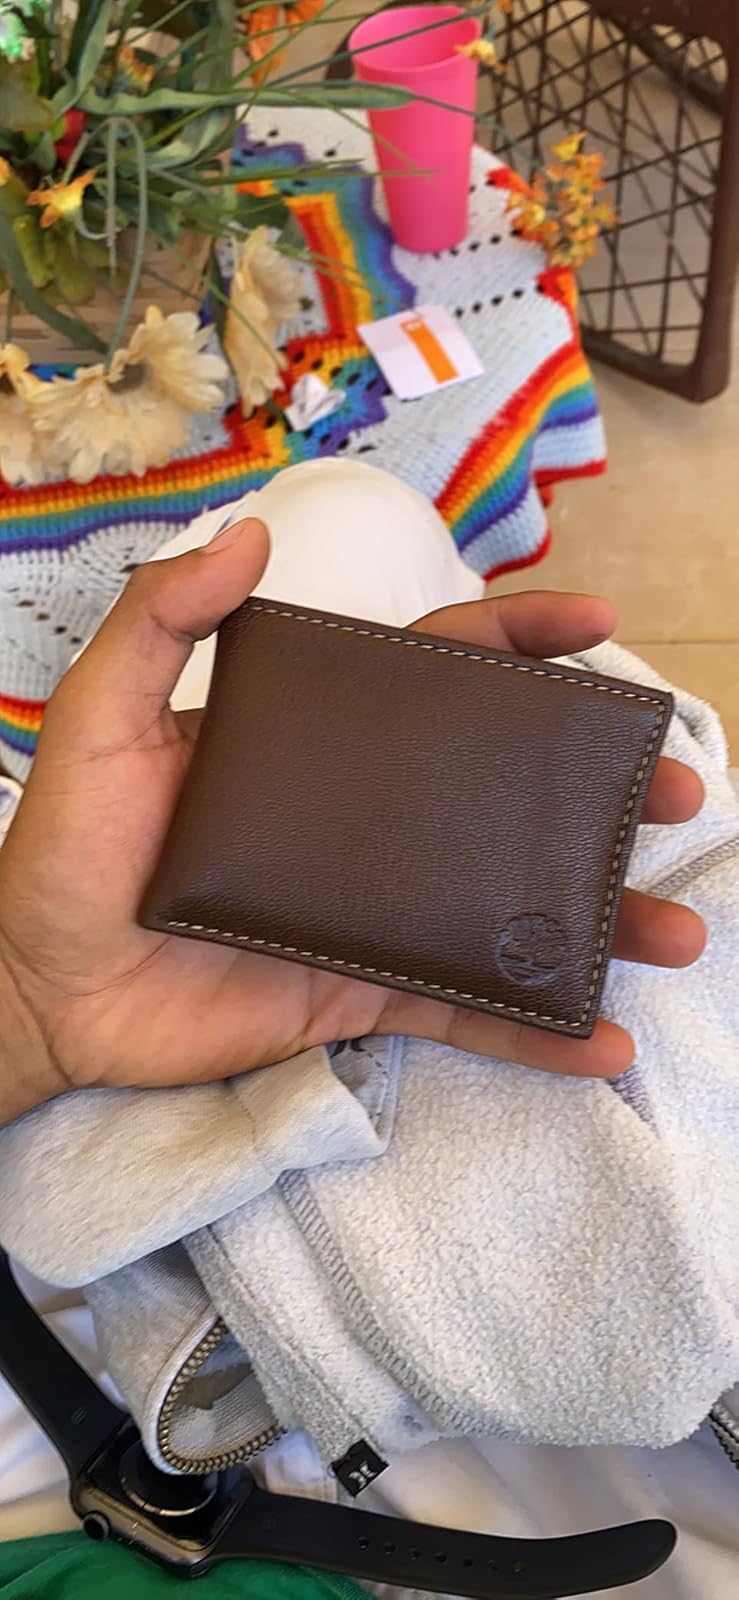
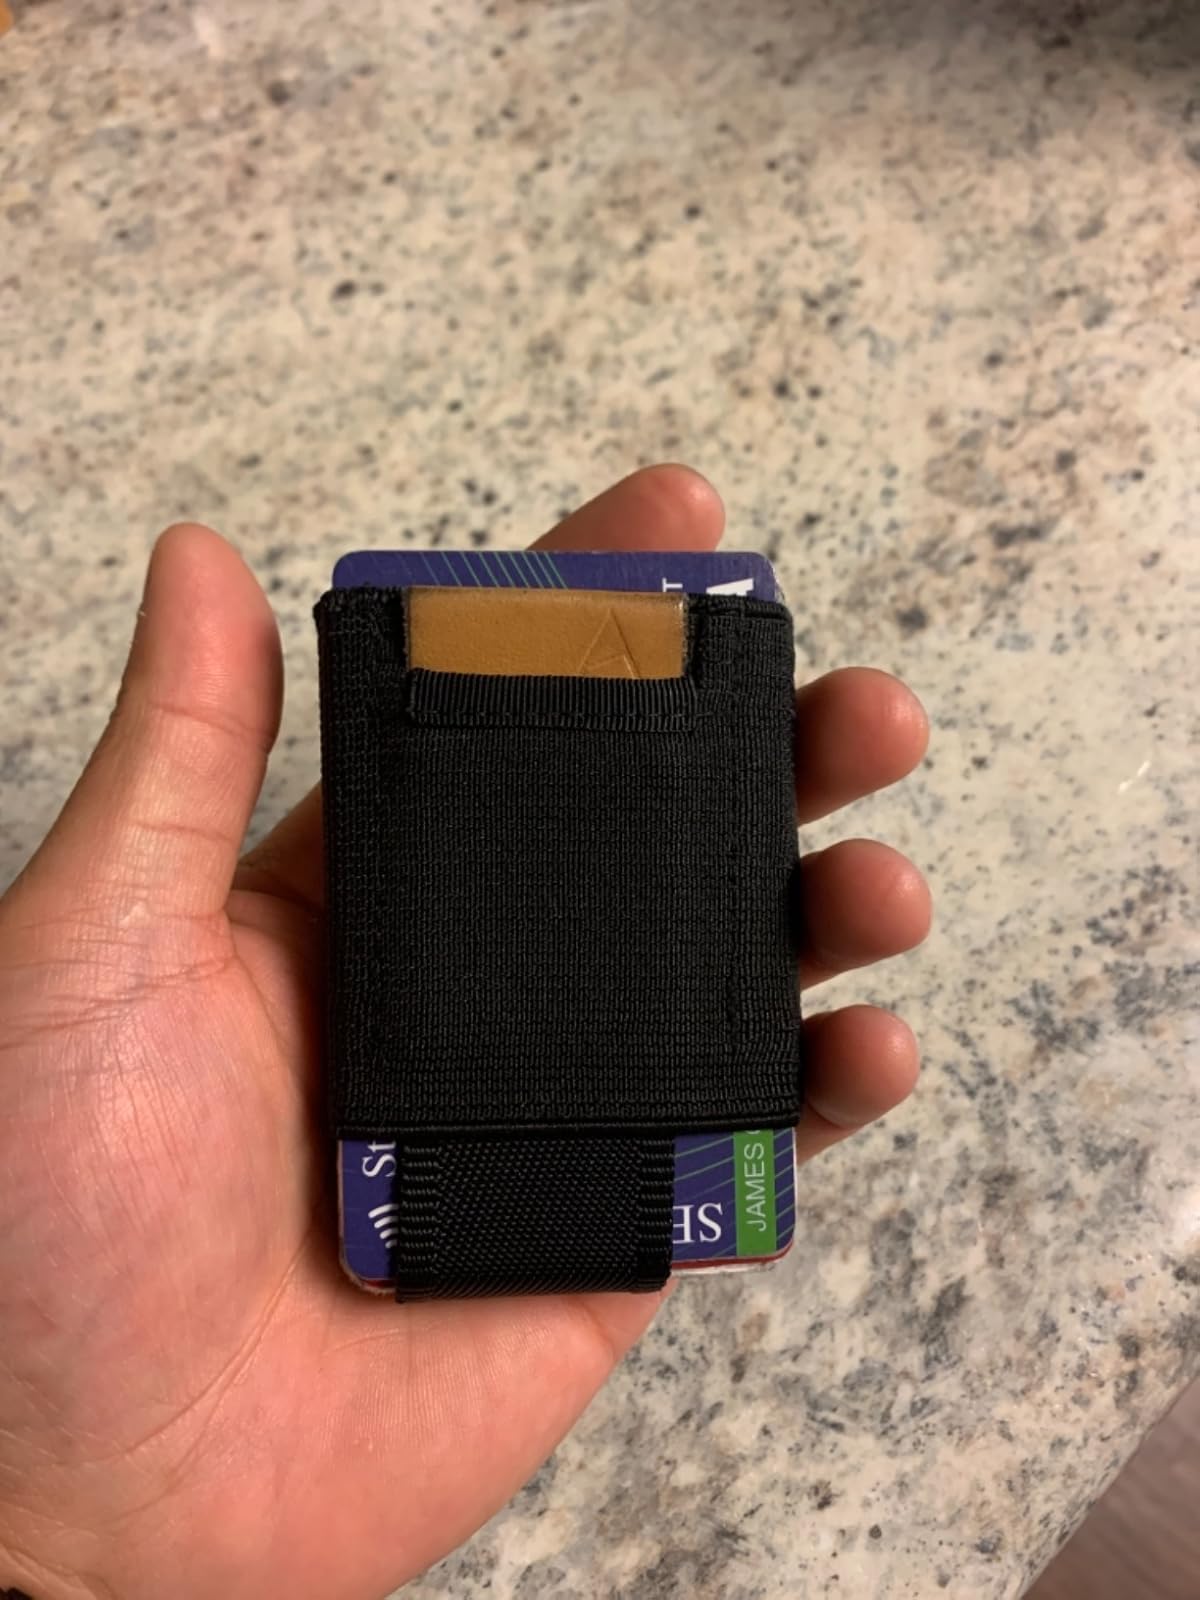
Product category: accessories_wallet
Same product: no